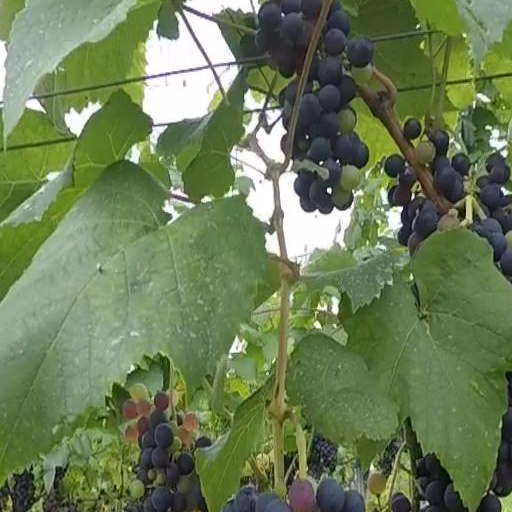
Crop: grape